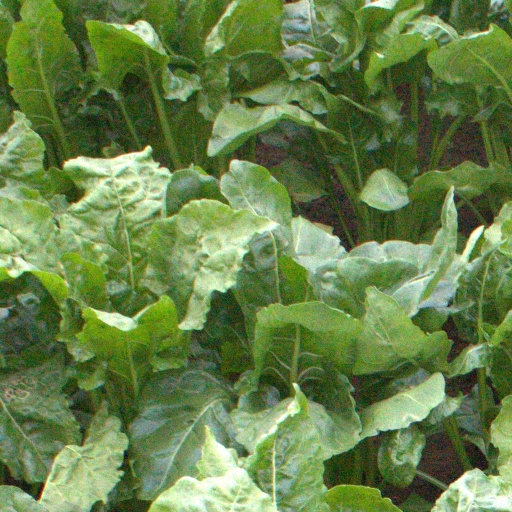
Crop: sugar beet